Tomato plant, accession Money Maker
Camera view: bottom (45 deg); turntable rotation: 90 degrees
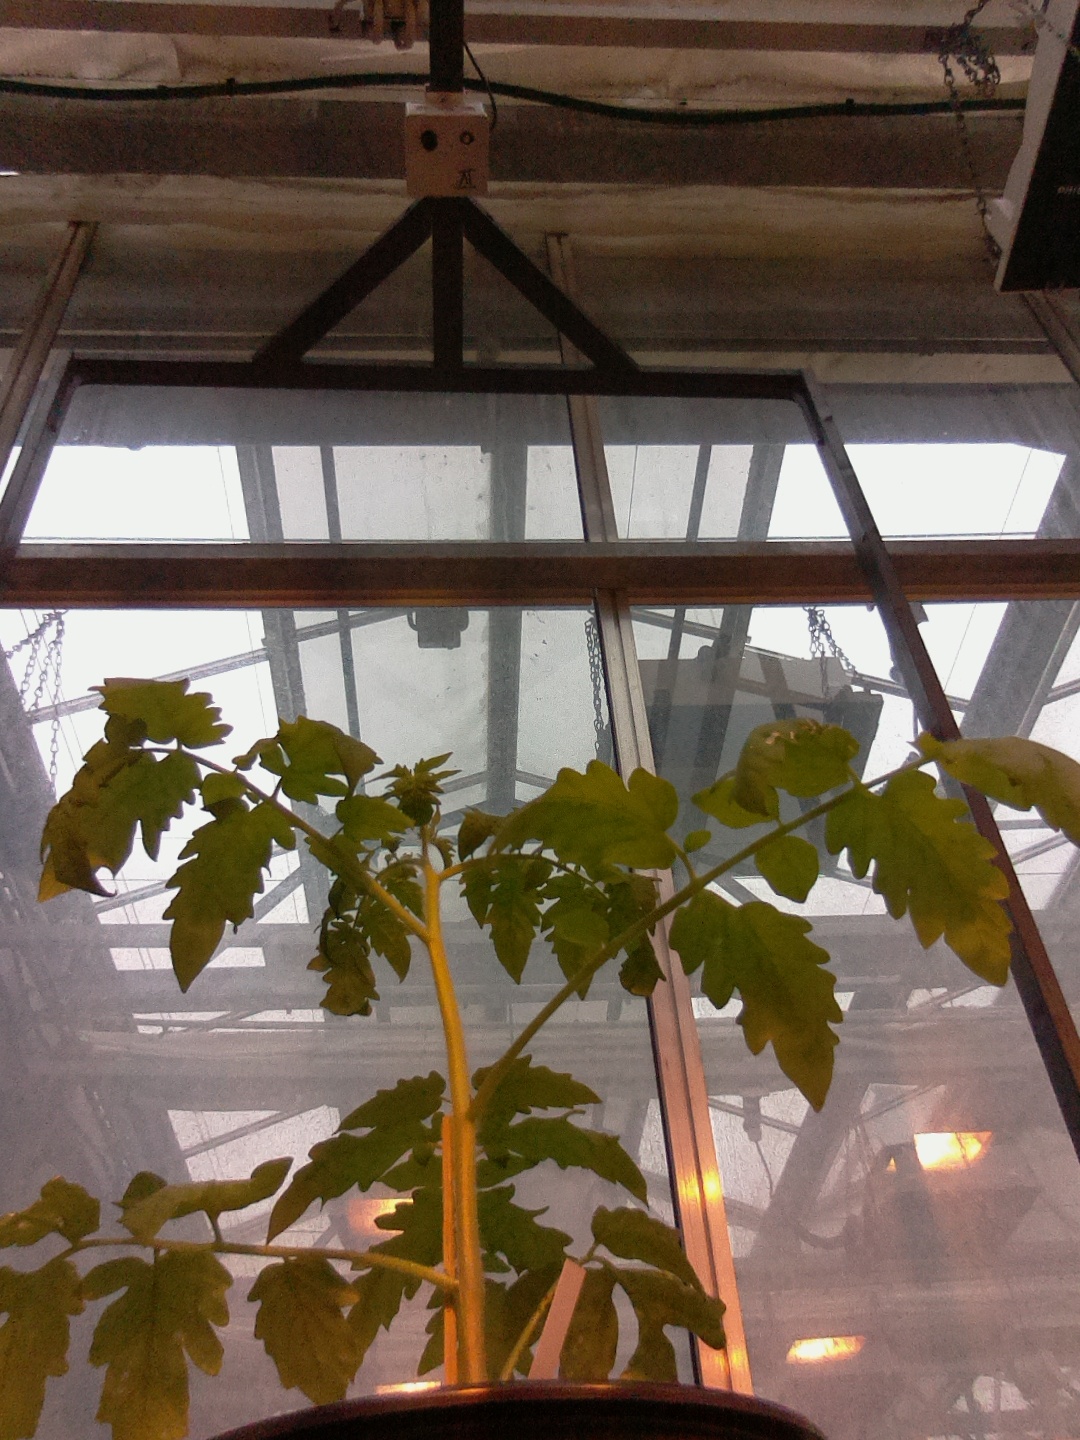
BBCH growth stage 14: 8 of true leaves visible